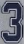
Number: 3